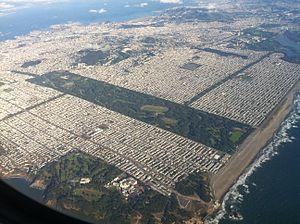
Richmond District est un quartier de la ville de San Francisco en Californie.